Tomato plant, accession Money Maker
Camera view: vertical (180 deg); turntable rotation: 0 degrees
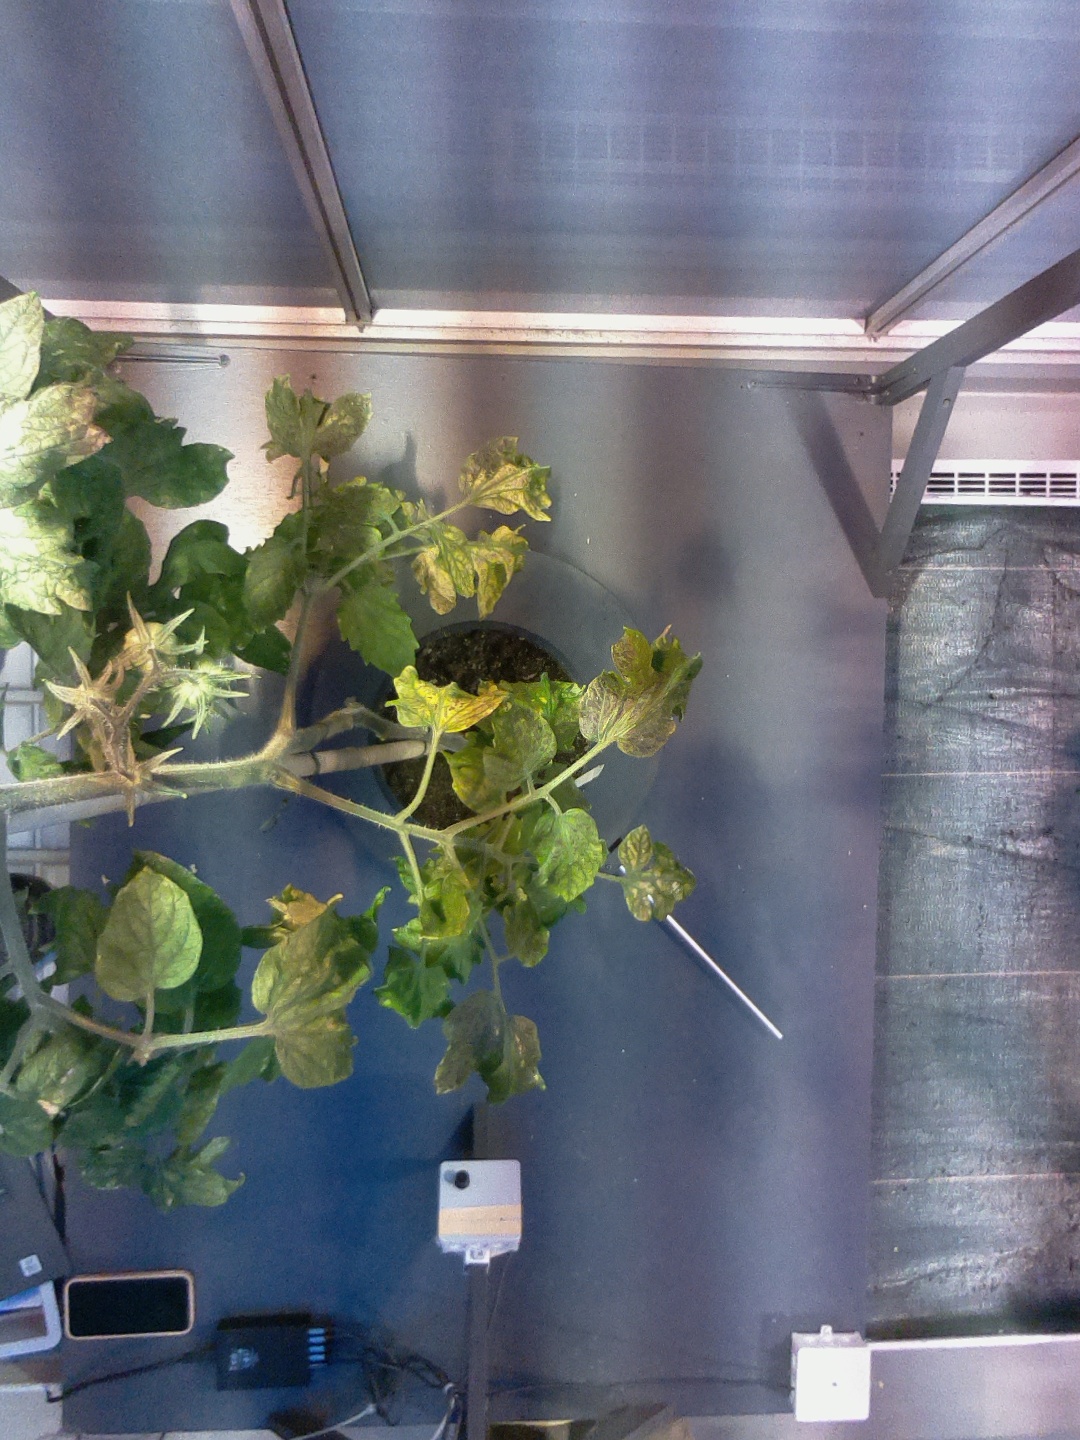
BBCH growth stage 72: 20%-30% of final fruit size